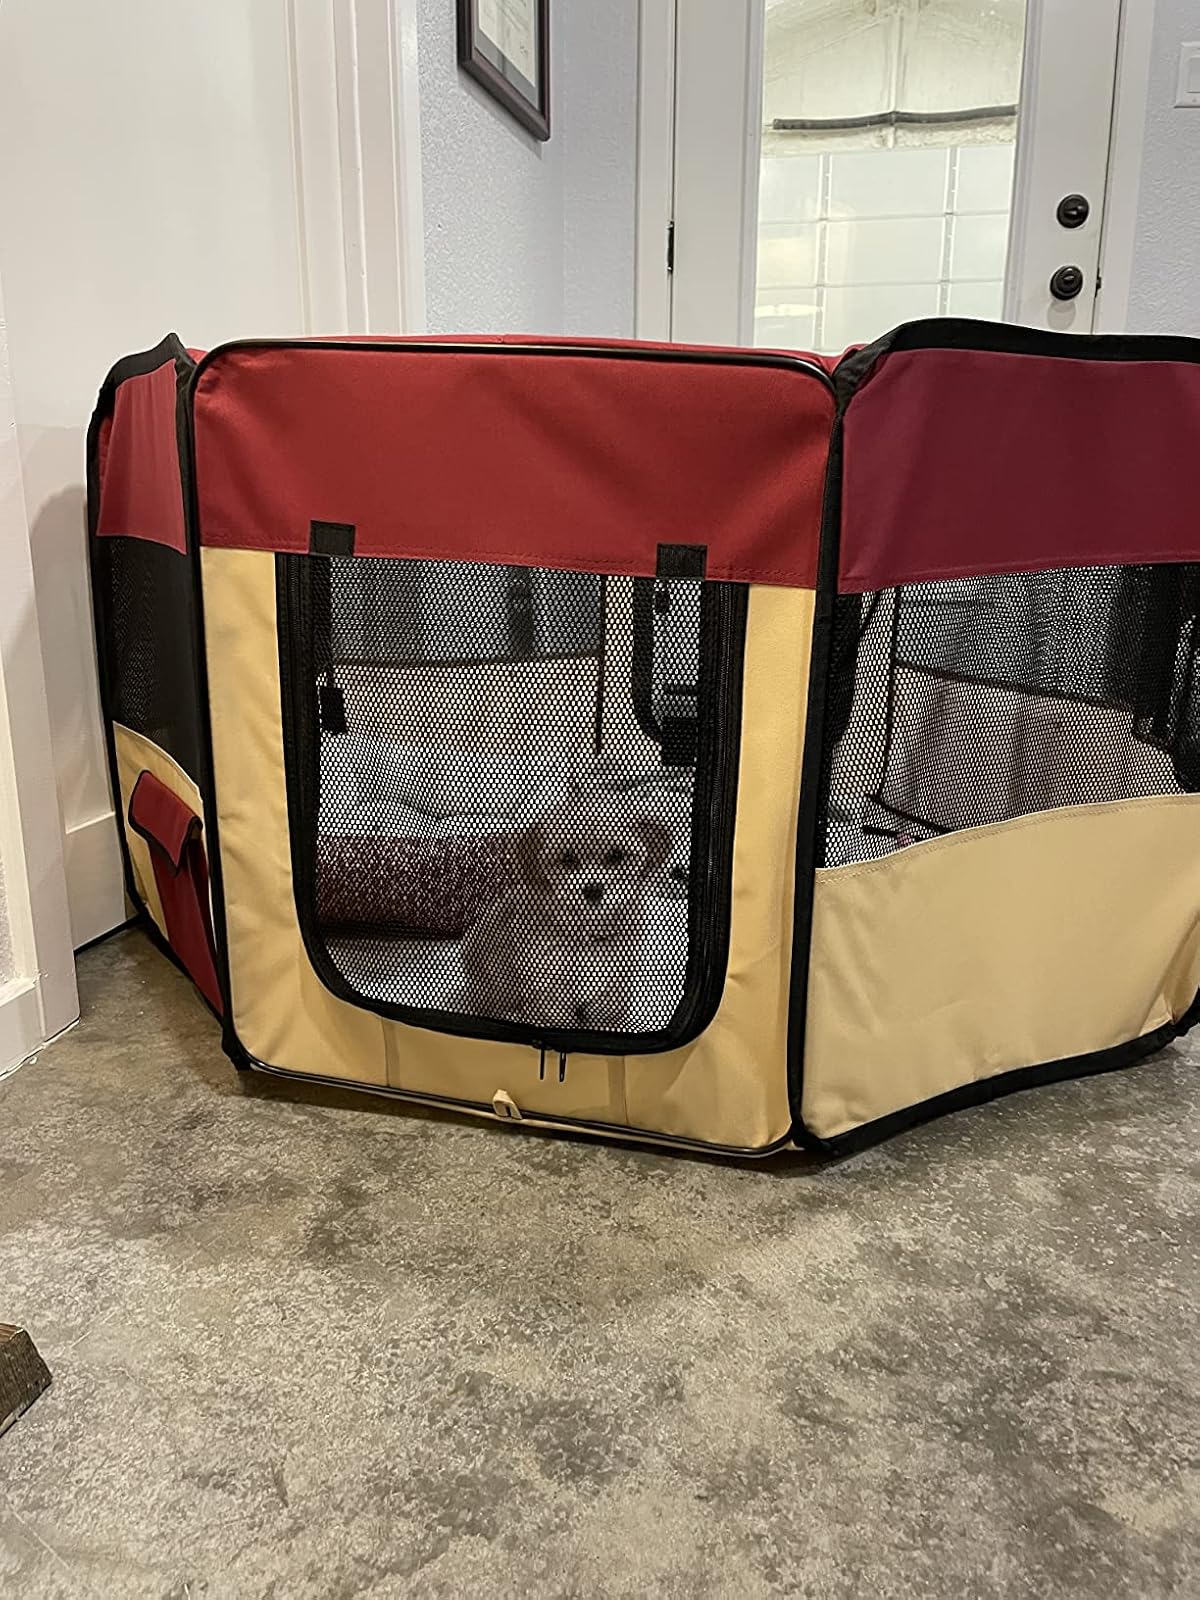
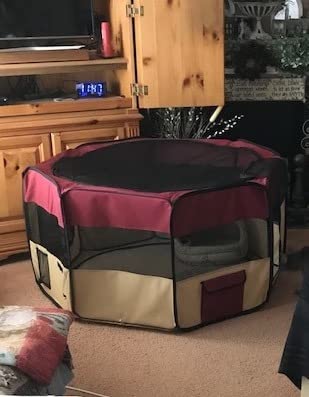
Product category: items_kennel
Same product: yes